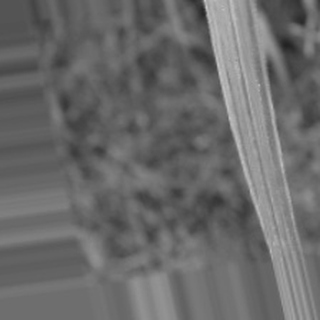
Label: sugarcane_bacterial_blight